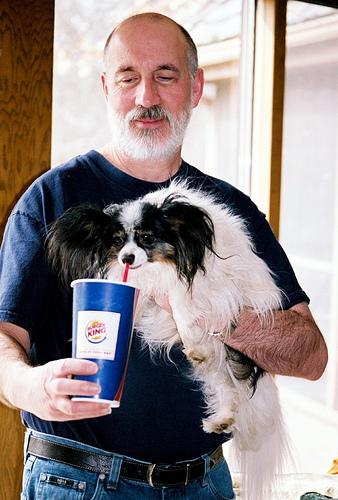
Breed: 806-n000129-papillon